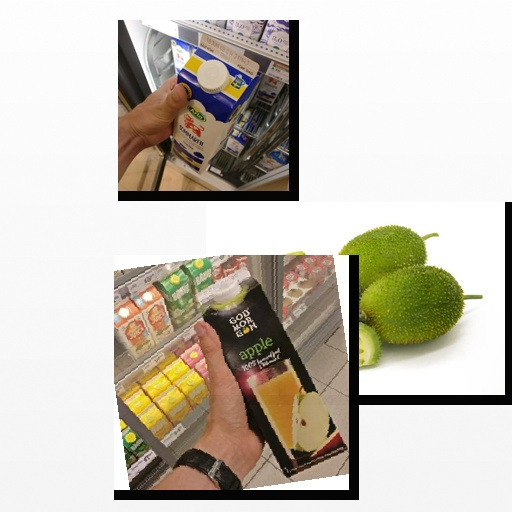
Food items: sour_milk, apple_juice, spiny_gourd